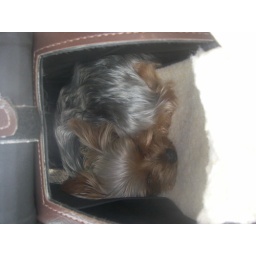
dog in bag